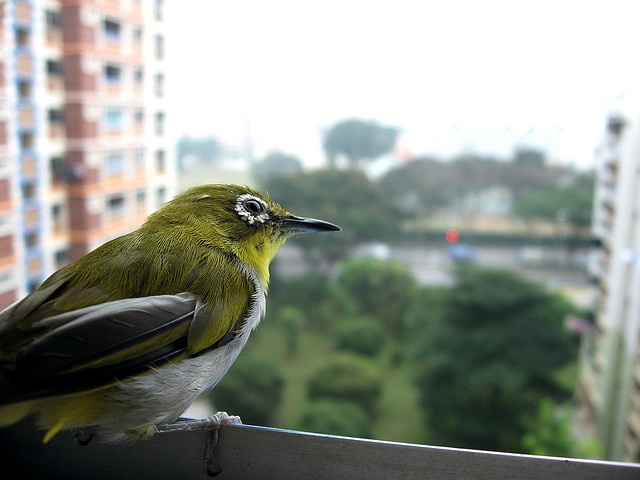
A green bird perched on a ledge in a city.
a bird sits in a window as it looks over a city
A green bird facing out towards buildings and trees.
A bird sitting on something with the city in the background,
A small bird sitting on top of a window sill.